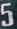
Number: 5